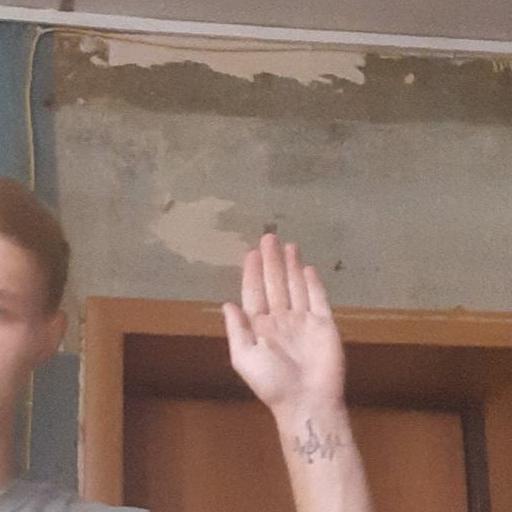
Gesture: stop